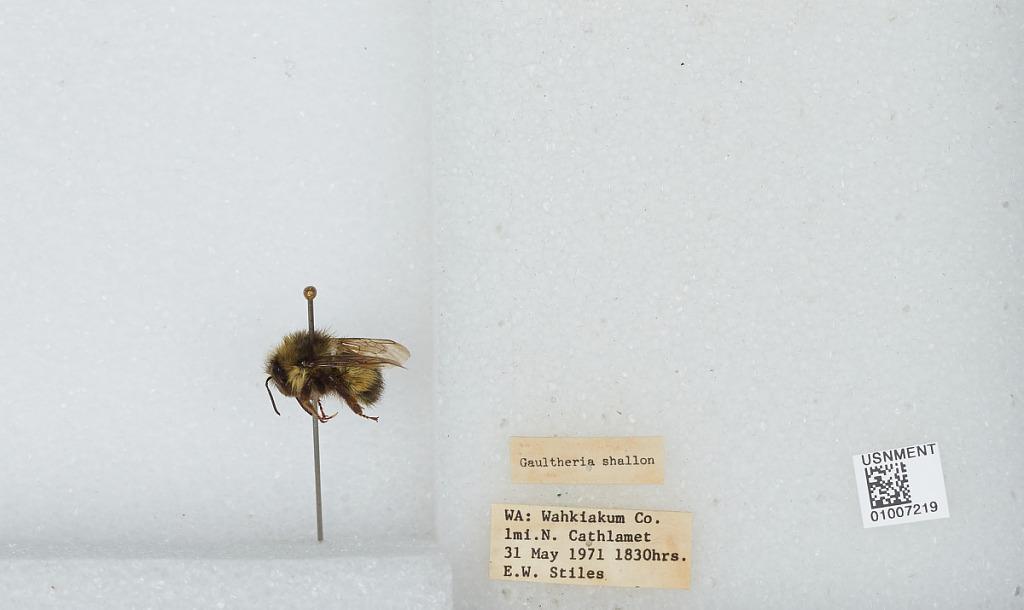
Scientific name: Bombus (Pyrobombus) flavifrons Cresson
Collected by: E. Stiles
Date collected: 1971-5-31
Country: United States
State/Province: Washington
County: Wahkiakum
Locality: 1 mile north of Cathlamet
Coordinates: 46.2158, -123.391